Mawé people

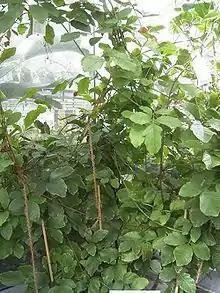
Guaraná ("Paullinia cupana"), which the Sateré-Mawé are known for domesticating

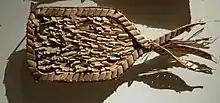
Glove made of palm leaves, used in initiation rites on display at the Museum of Ethnology in Vienna

The Sateré-Mawé people intentionally use bullet ant stings as part of their initiation rites to become a warrior. The ants are gathered from their homes by the men of the community, while the women and children gather cashew leaves. The ants are first rendered unconscious by submerging them in a natural sedative and then hundreds of them are woven into a glove made out of the cashew leaves (which resembles a large oven mitt), stinger facing inward. When the ants regain consciousness, the boy slips the glove onto his hand. The goal of this initiation rite is to keep the glove on for a full ten minutes. When finished, the boy's hand and part of his arm are temporarily paralyzed due to the ant venom. In addition to suffering intense pain, he may hallucinate and shake uncontrollably for days. The only "protection" provided is a coating of charcoal on the hands, supposedly to confuse the ants and inhibit their stinging. To fully complete the initiation, however, the boys must go through the ordeal a total of 20 times over the course of several months.